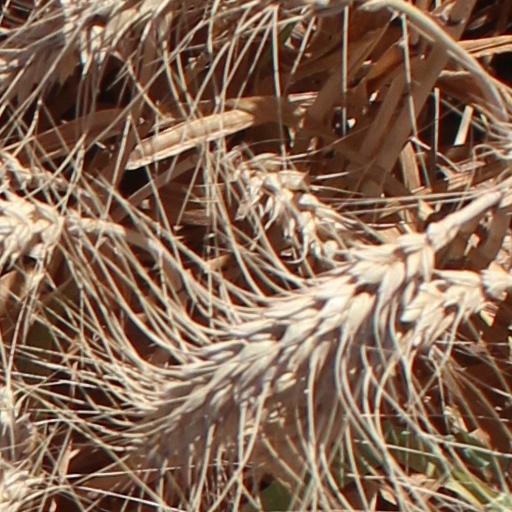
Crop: wheat